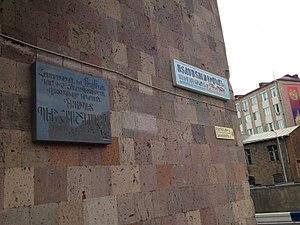
Plaque à Erevan.Հայերեն: Պերճ Բոշնաղյանի հուշատախտակը Երևանում։